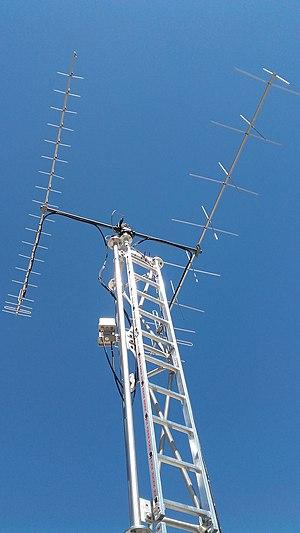
antenne présente dans le Centre spatial universitaire Montpellier-Nîmes
MTCube est un nanosatellite au standard CubeSat développé par le Centre Spatial Universitaire de l'université Montpellier-II utilisant la plateforme Robusta-1C. L'objectif de MTCube est de tester les effets des radiations spatiales sur différents types de mémoires électroniques pour étudier leur emploi au sein de missions spatiales et indirectement aussi de monitorer l'environnement radiatif en orbite.
Robusta-1B est un nanosatellite au standard CubeSat développé par le Centre spatial universitaire de l'université Montpellier-II, dont l'objectif est de tester la dégradation de composants électroniques en technologie bipolaire lorsqu'ils sont soumis aux radiations en environnement spatial. Il est la version améliorée de Robusta qui a été mis en orbite par le lanceur européen Vega le 13 février 2012.